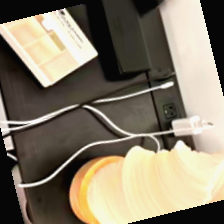
Label: no bracelet mod